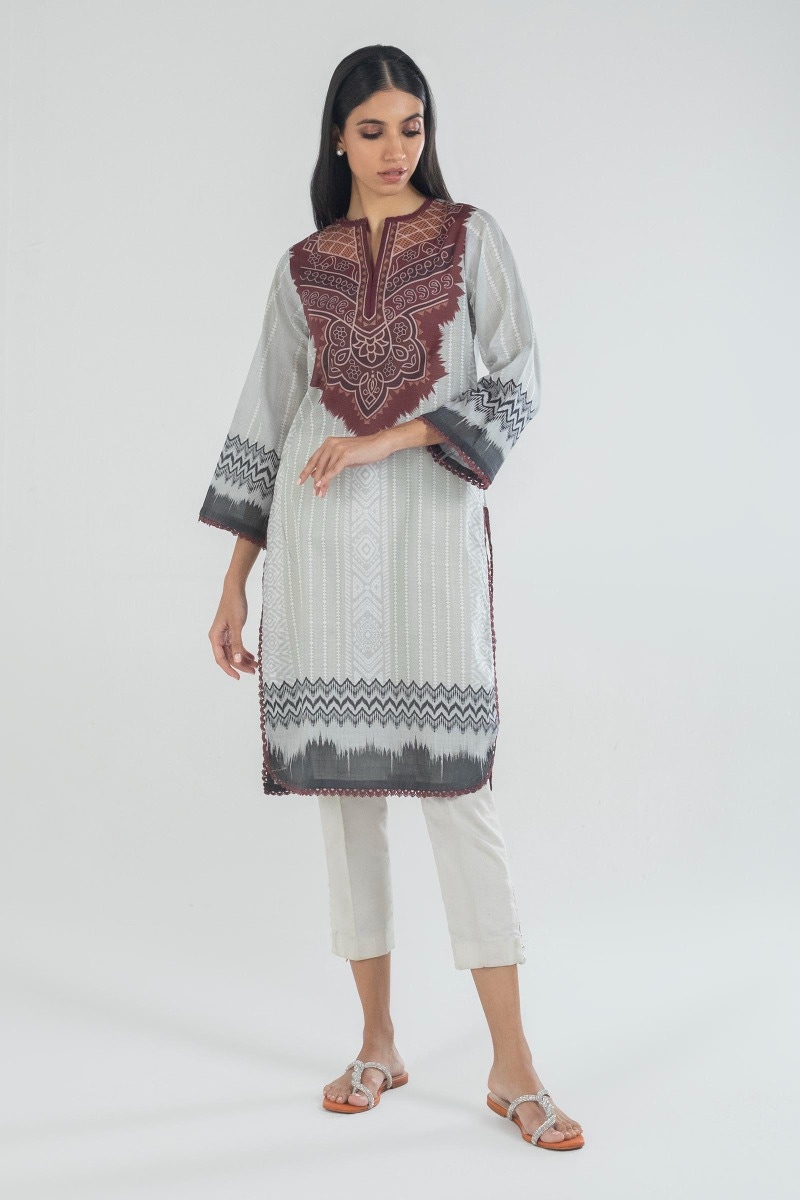
silver multi embroidered kurta